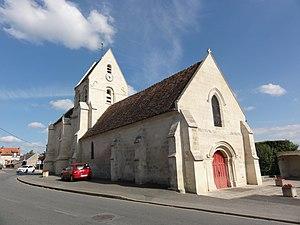
Pommiers est une commune française située dans le département de l'Aisne, en région Hauts-de-France.
L'église Saint-Martin est une église située à Pommiers, en France.